KDKA (AM)

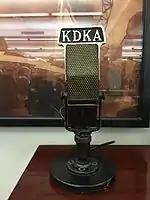
KDKA microphone

In 1932, as a result of antitrust proceedings, Westinghouse had to divest its 40% ownership stake of RCA and 20% ownership in NBC. At 10:45p.m. on November 2, 1934, the station's 14th birthday, KDKA inaugurated new studios in the Grant Building. The William Penn Hotel studios later became the home of WCAE.